Afroz Ahmad

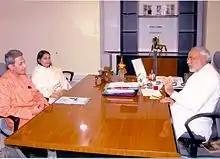
Afroz Ahmad discussing Narmada Rehabilitation issue with Narendra Modi, presently Prime Minister of India on 22 July 2006.

In December 2014, Ahmad was appointed Member (Environment & Rehabilitation) in the Narmada Control Authority, Ministry of Water Resources, River Development and Ganga Rejuvenation within the government of India. Before assuming charge as Member, he was Director (Impact Assessment & Rehabilitation) in the Narmada Control Authority.